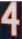
Number: 4